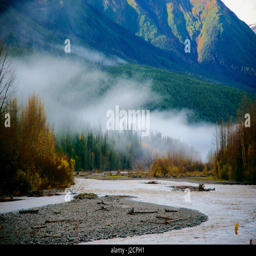
foggy , misty weather along road